Teenage Mutant Ninja Turtles: Out of the Shadows (video game)

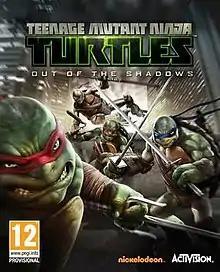

Teenage Mutant Ninja Turtles: Out of the Shadows is a 2013 hack and slash video game developed by Red Fly Studio and published by Activision. Although not a direct adaptation of the 2012 "Teenage Mutant Ninja Turtles" animated series, the game is heavily inspired by the show. "Out of the Shadows" features a four-player online mode and offline two-player co-op. In the game' story, the Turtles face various adversaries, including the Foot Clan, the Purple Dragons, Baxter Stockman, and the Kraang, while trying to stop the Shredder from developing a new weapon using stolen Kraang technology that could eliminate them and their allies.